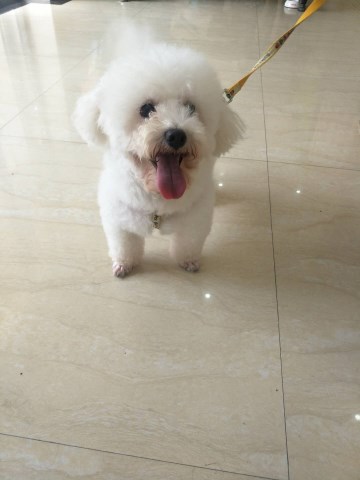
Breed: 3083-n000117-Bichon_Frise